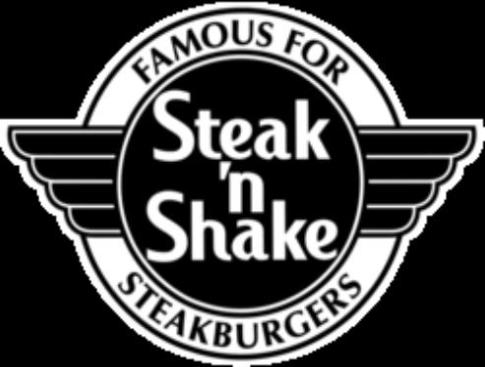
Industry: Food